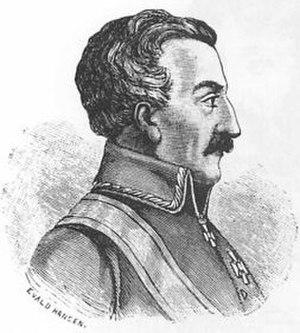
Johan Adam Cronstedt, né le 12 novembre 1749, mort le 21 février 1836, est un aristocrate suédois, militaire, lieutenant-général, fils de Carl Johan Cronstedt et frère de Carl Olof Cronstedt.